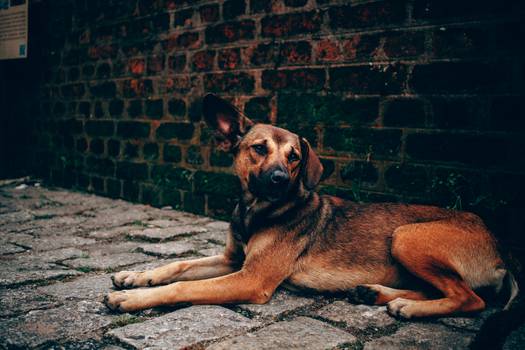
Label: No Watermark